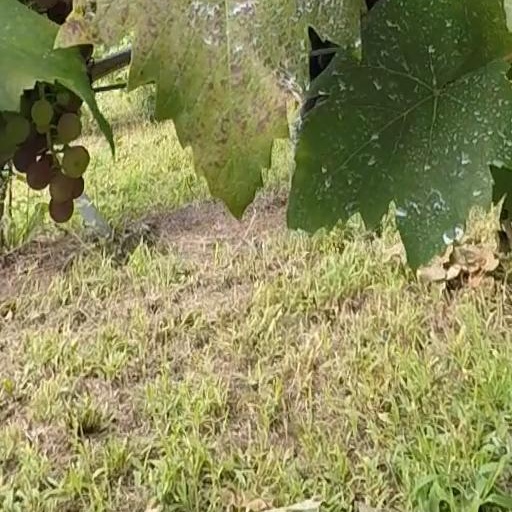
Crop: grape